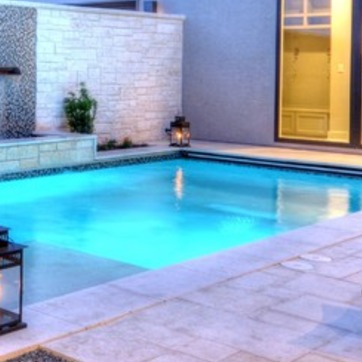
Material: water